Menacuddle

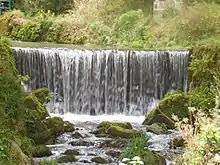
The weir at Menacuddle.

The site is a monument scheduled under the Ancient Monuments and Archaeological Areas Act 1979, NHLE list number 1019163.